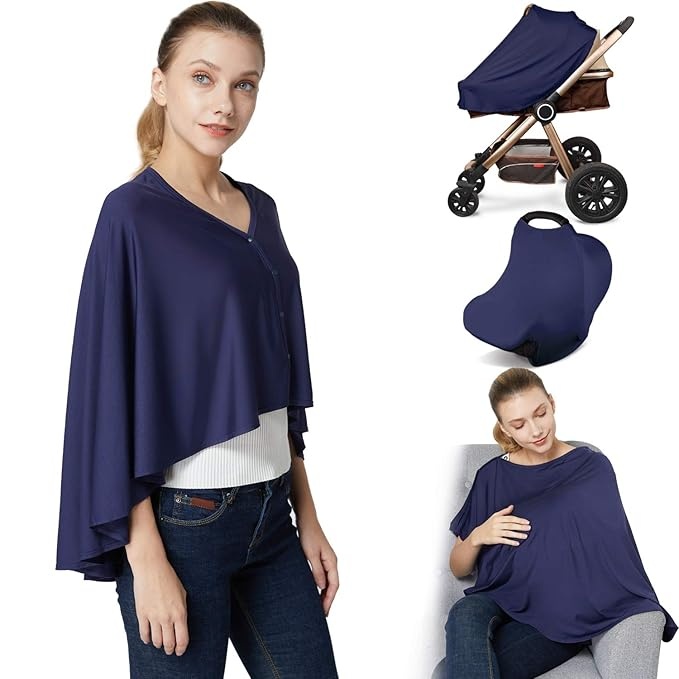
Nursing Cover & Baby Nursing Poncho,Multi Use Breastfeeding Cover for CarSeat Canopy, High Seat Cover, Stroller Cover, Shopping Cart Cover,Nursing Scarf for Boy and Girl by Kefee Kol (Blue)
About This 1.Perfect Privacy in Public:No more hiding in dirty bathrooms and tight cars to breastfeeding your baby away from the public eye! Kefee kol nursing cover with 360 degree coverage, you never have to worry about your baby pulling or tugging the nursing cover that will cause your privacy to be invaded. 2.A Versatile Cover: make your childcare life easier, nursing breastfeeding cover, car seat cover, stroller cover, highchair cover, light blanket. Besides serving its purpose as a nursing cover, you can wear it out as a side drape, waist coat, poncho, long vest or as a batwing cardigan. 3.Keep Your Baby Happy & Healthy : Complete coverage from all angles from outside elements like sunlight, summer heat and wind, This also as Carseat Cover to create a calming environment by reducing bright lights when you baby wants to rest in his or her carseats. 4. Elegant Design : In solid colors – the nursing cover is made of premium soft and stretchy fabric, this nursing poncho for women is very light-weighted,comfy and pleasantly cool- making it the preferred choice for both mom and baby. 5.Perfect Baby Shower Gift: Memorable baby shower gifts they will truly love! Whether it's for Christmas, a birthday or a registry, our best selling nursing cover is a practical present that will get used everyday.
Brand: Kefee+Kol
Category: Baby & Toddler > Nursing & Feeding > Nursing Covers